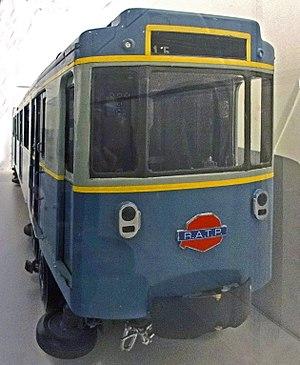
Maquette du MP 55 du métro de Paris, France.